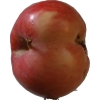
Label: Apple 10